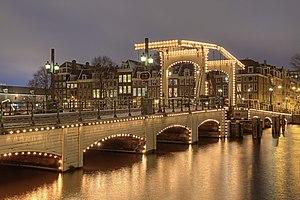
Amsterdam est la capitale des Pays-Bas, bien que le gouvernement ainsi que la plupart des institutions nationales siègent à La Haye. Sur la base des chiffres de l'année 2017, la commune d'Amsterdam compte plus de 850 000 habitants, appelés Amstellodamois, ce qui en fait la commune néerlandaise la plus peuplée. Elle est située au cœur de la région d'Amsterdam, regroupant environ 1 350 000 habitants. L'aire urbaine, qui rassemble plus de 2 400 000 résidents fait elle-même partie d'une conurbation appelée Randstad qui compte 7 100 000 habitants. La ville est la plus grande de Hollande-Septentrionale, mais n'est cependant pas le chef-lieu de la province, ce dernier étant Haarlem, situé à 19 kilomètres à l'ouest d'Amsterdam.